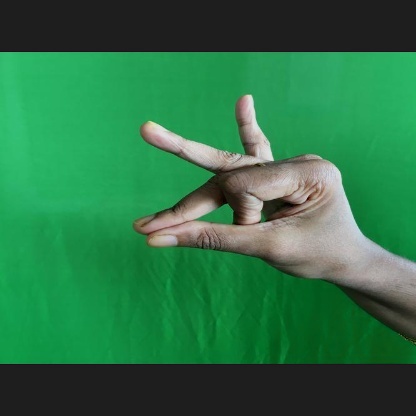
Mudra: Bramaram